Over the Rainbow (film)

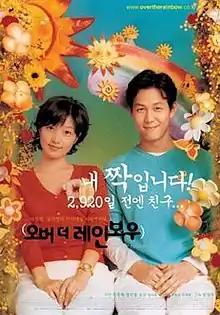
Theatrical release poster

Over the Rainbow is a 2002 South Korean romantic drama film starring Lee Jung-jae and Jang Jin-young.